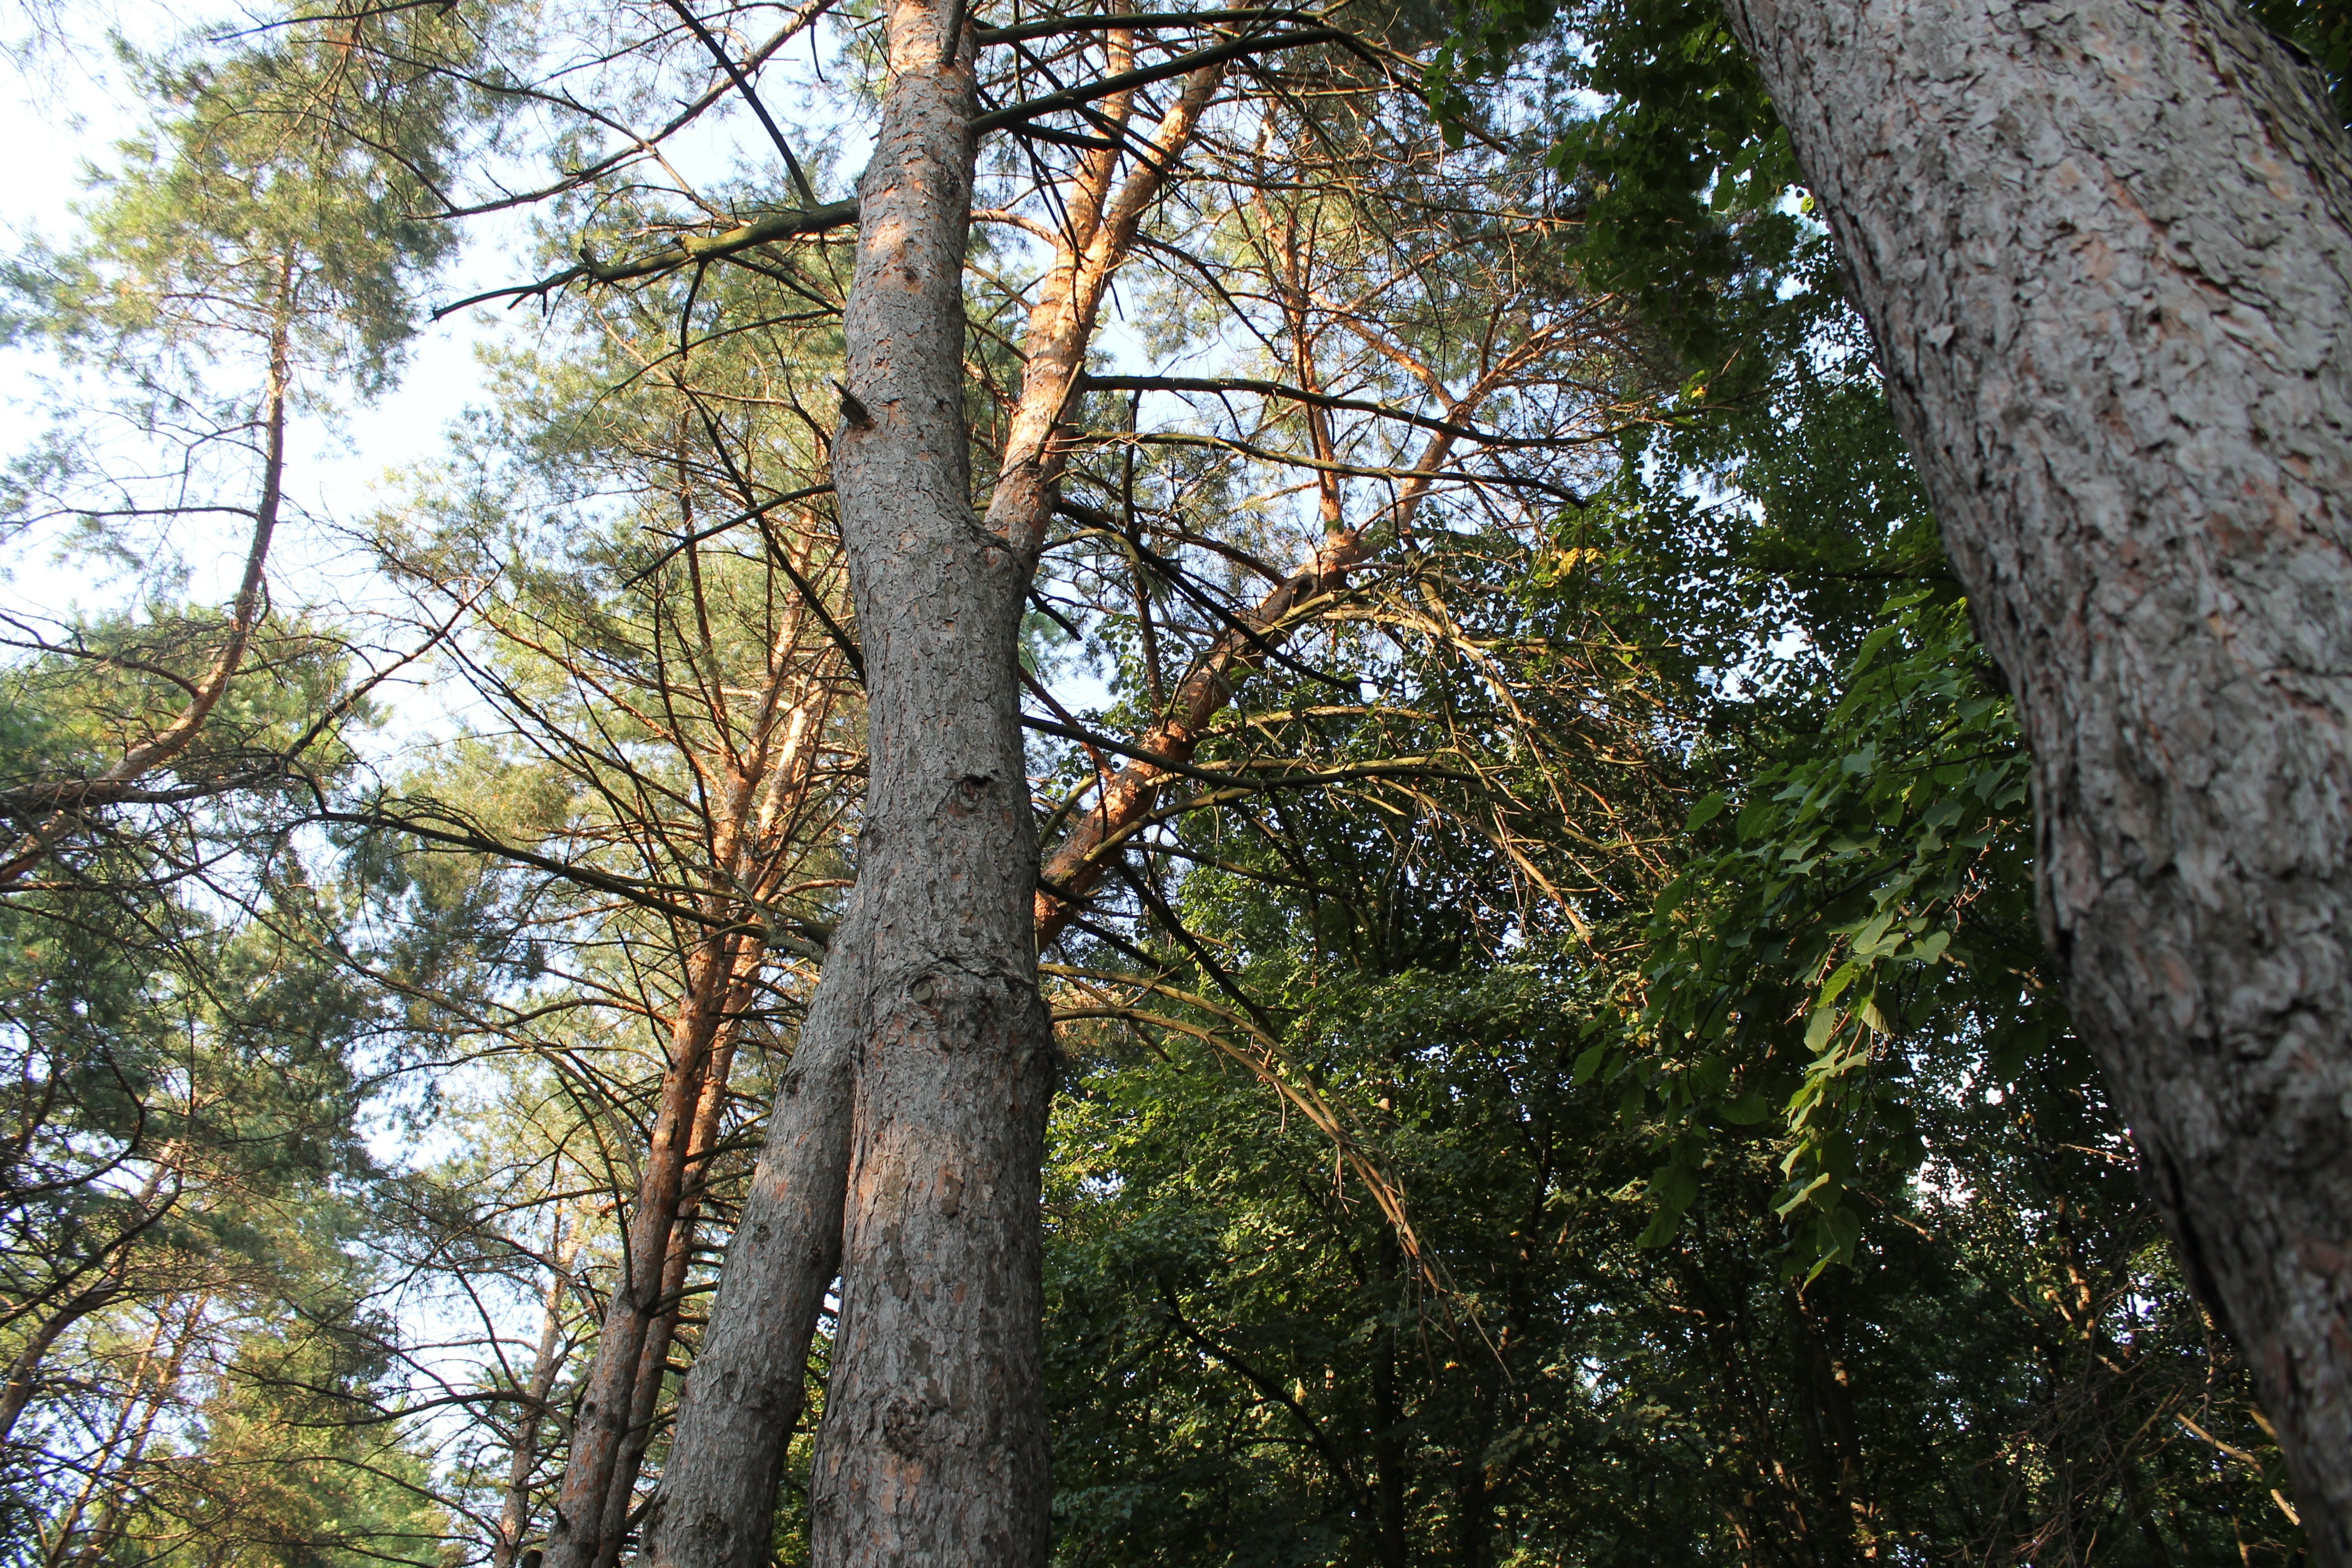
tree, nature, forest, branch, light, plant, leaf, trunk, pine, spring, autumn, season, trees, outdoors, deciduous, grove, woodland, habitat, ecosystem, tall trees, natural environment, woody plant, temperate broadleaf and mixed forest, temperate coniferous forest, land plant